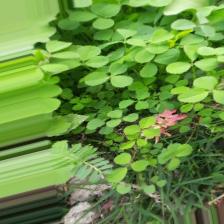
Label: Normal